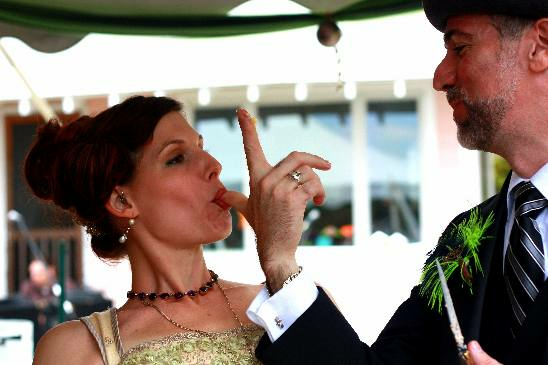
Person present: Yes